Pig Island (novel)

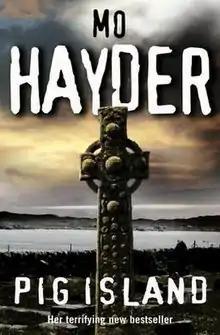
First edition

Pig Island is a 2006 novel by British writer Mo Hayder. The novel is nominally a thriller which mixes elements of the detective novel with more overt horror influences. It reached number 8 on the "Sunday Times" bestseller lists, the author's highest position to date.